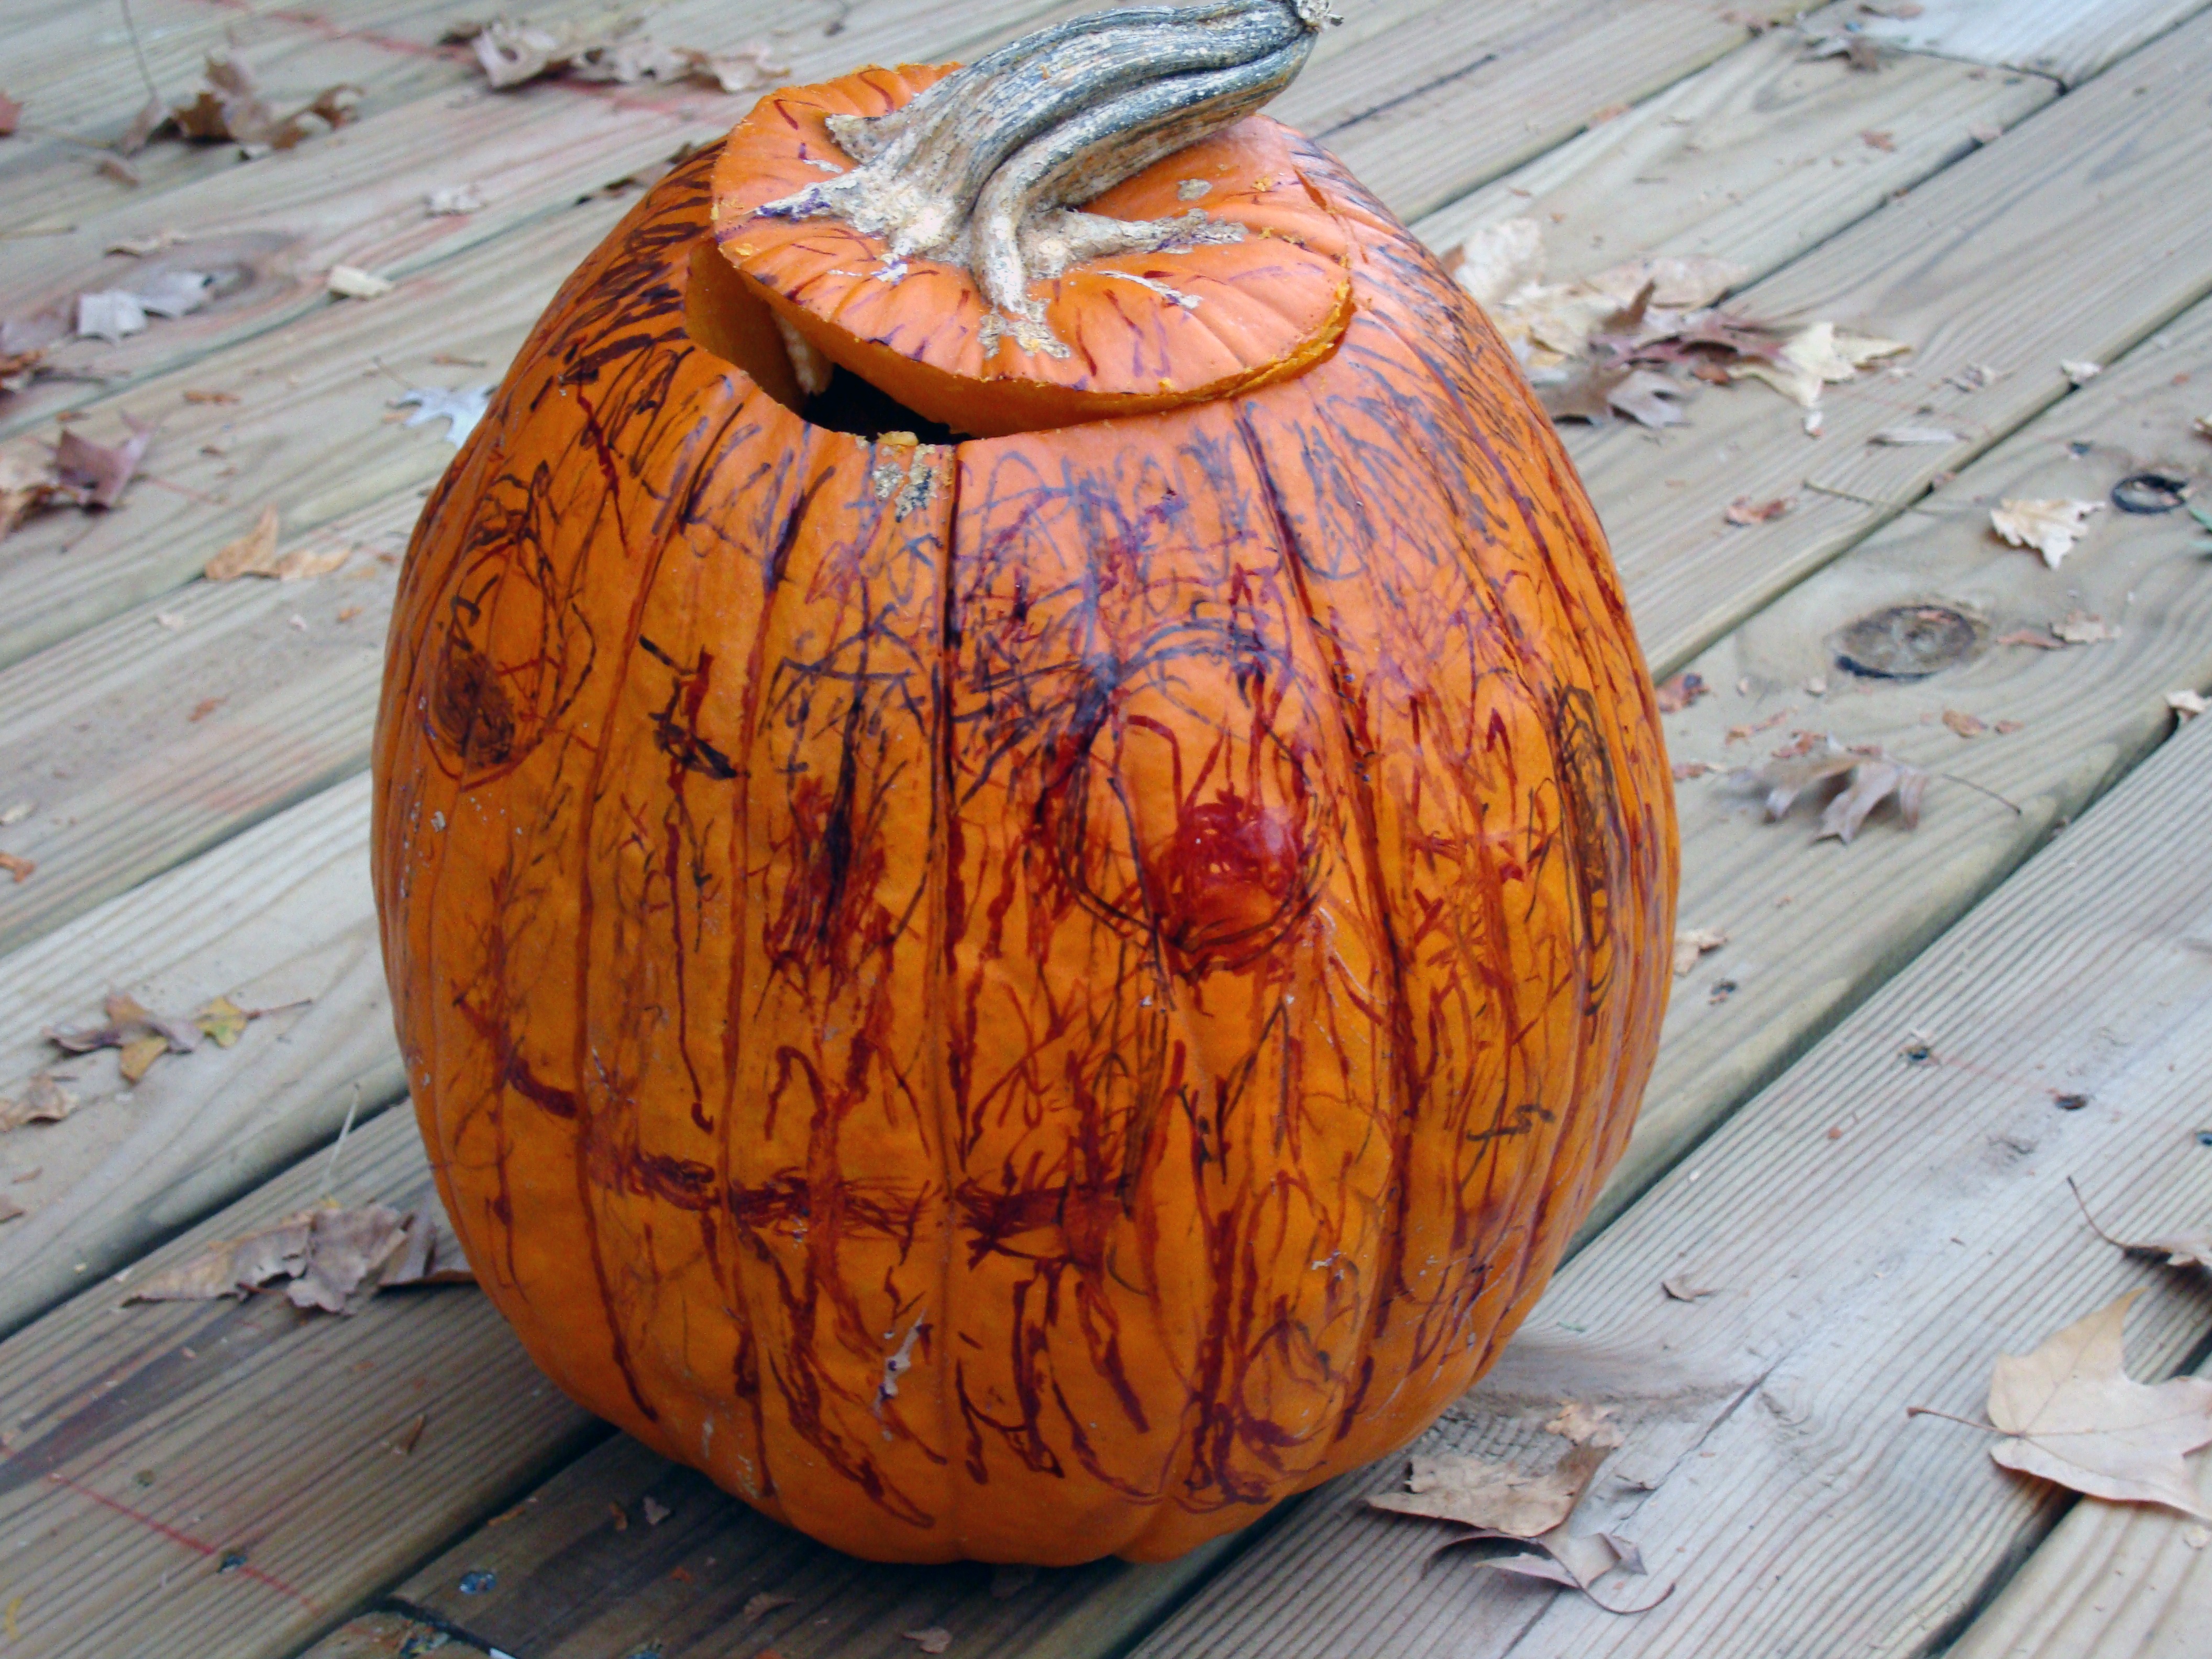
fall, orange, autumn, pumpkin, halloween, holiday, season, gourd, activity, jack o lantern, art, fun, calabaza, decorated, carving, october, cucurbita, halloween pumpkin, arts and crafts, man made object, winter squash